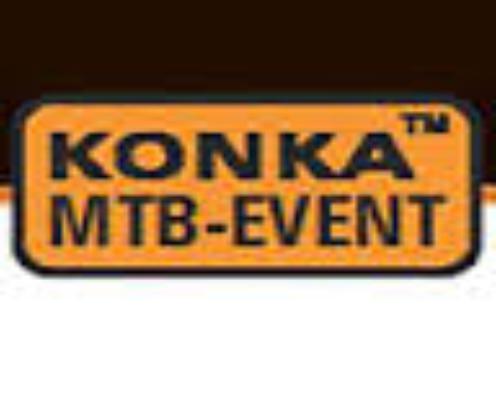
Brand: Konka
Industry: Electronic